Workers' Party (Singapore)

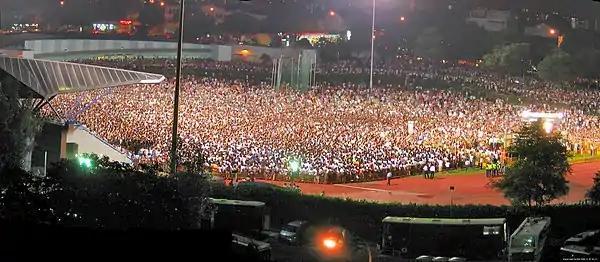
A Workers' Party election rally at the Serangoon Stadium.

In 1956, Singapore's first Chief Minister, David Saul Marshall, resigned his leadership post for Labour Front (the largest party in the assembly at the time) following the failure of the Merdeka Talks that had sought self-governance for Singapore. Marshall remained as the party's backbencher in the Legislative Assembly until his resignation in 1957. On 3 November that year, Marshall went on to found the Workers' Party.